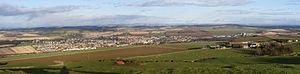
Cupar est une ville et ancien burgh royal d'Écosse, situé dans le council area et région de lieutenance du Fife, à 20 kilomètres au sud de Dundee. De 1975 à 1996, elle était la capitale administrative du district de North East Fife, au sein de la région du Fife.